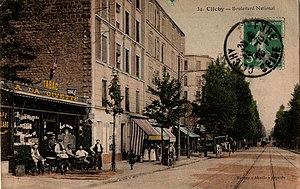
Clichy.Boulevard National.Tabac
Le boulevard Jean-Jaurès est une voie publique de la commune de Clichy, dans le département français des Hauts-de-Seine.